Sennen Cove

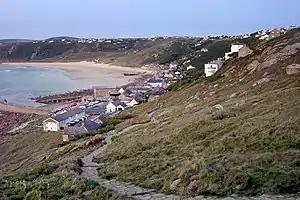
Sennen Cove at dusk from the cliffs of Pedn-men-du

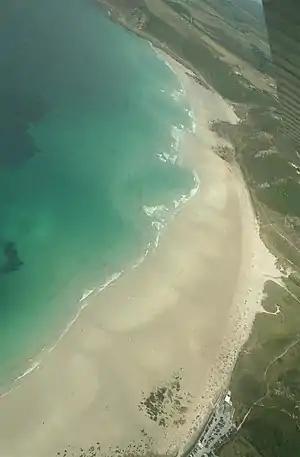
Aerial of Sennen Beach

Sennen Cove is a small coastal village in the parish of Sennen in Cornwall, England, United Kingdom. According to the Penwith District Council, the population of this settlement was estimated at 180 persons in 2000. The South West Coast Path passes through Sennen Cove.